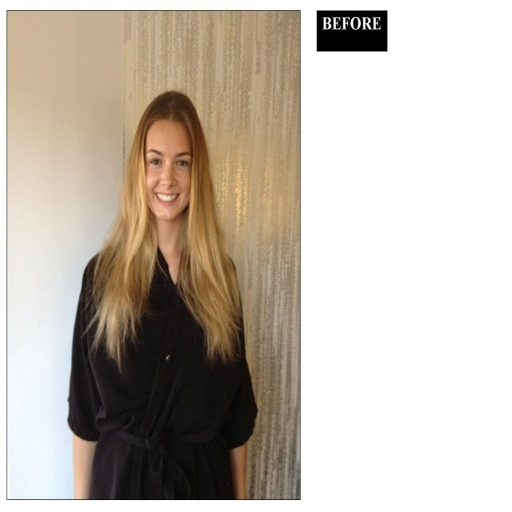
let this before and after be an example of the difference between having a hair cut and having a hair style .